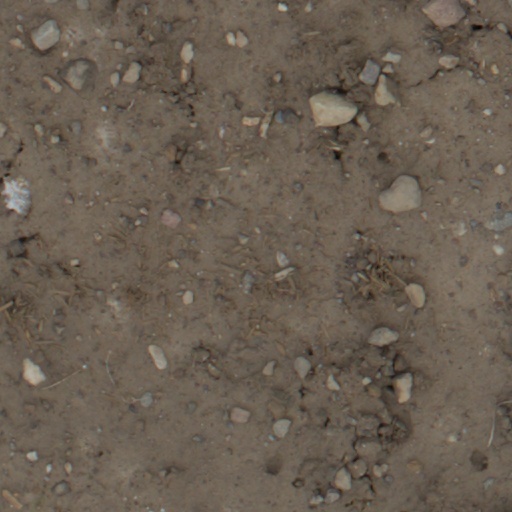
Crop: wheat